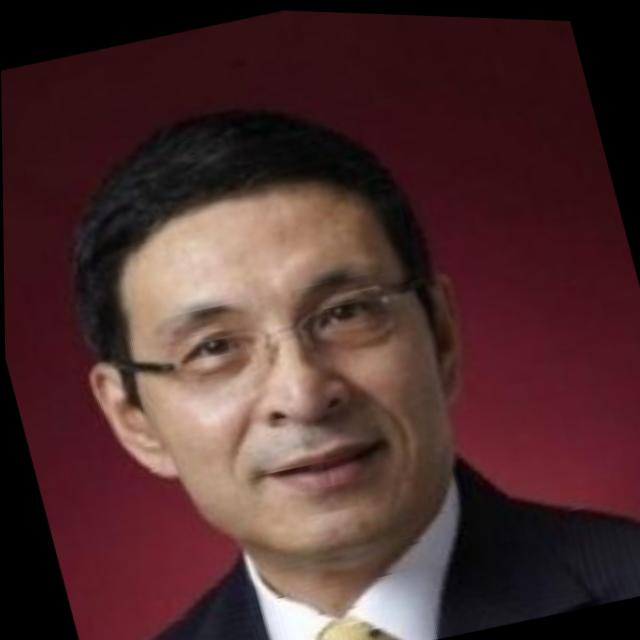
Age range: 45-64